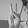
ASL letter: W